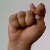
The image shows a hand gesture representing the letter 'T' in Indian Sign Language.